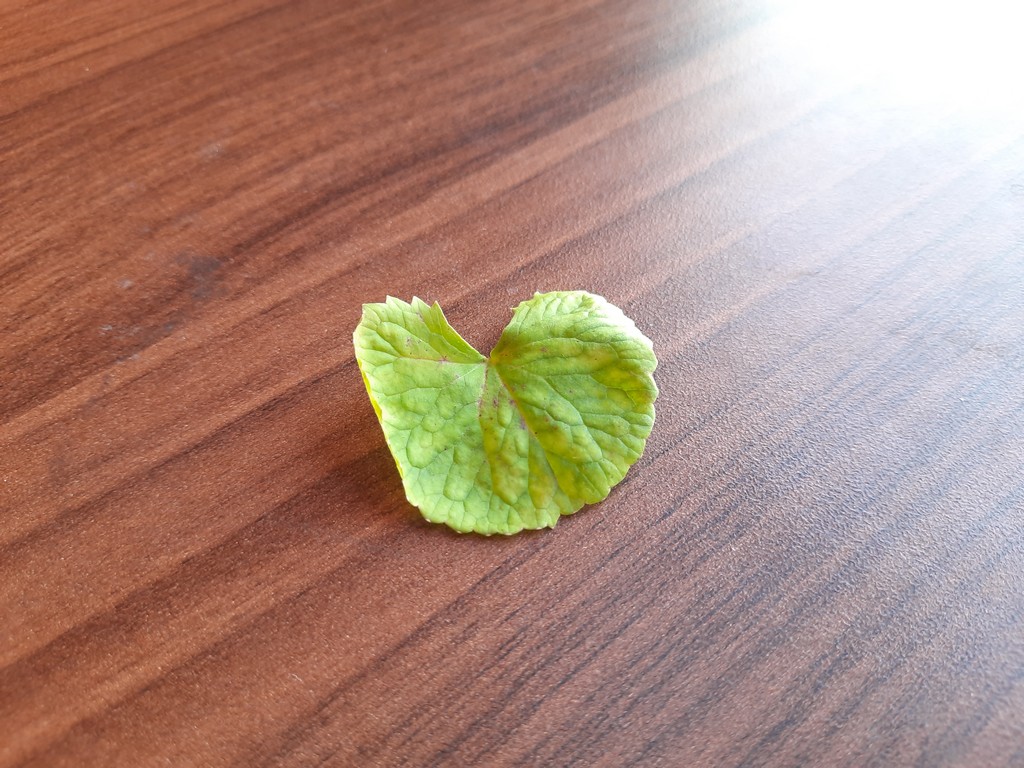
Label: Unhealthy